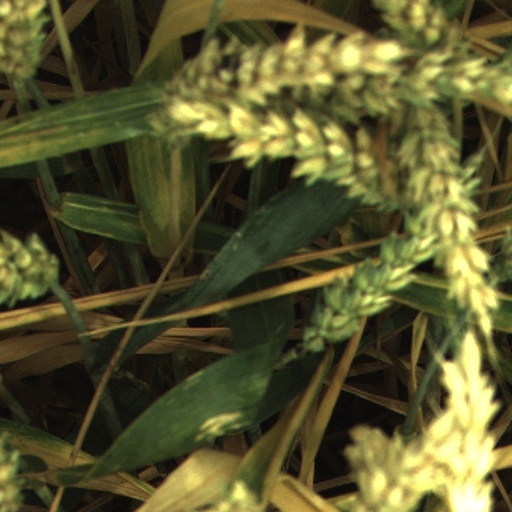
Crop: wheat